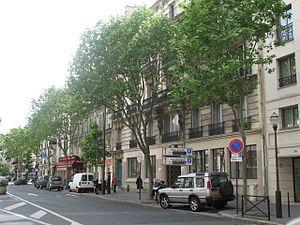
Les Hauts-de-Seine sont un département français se situant dans la métropole du Grand Paris, en région Île-de-France. L'Insee et la Poste lui attribuent le code 92. Ses habitants, au nombre de 1 609 306 lors du recensement de 2017, sont appelés les Altoséquanais. Les Hauts-de-Seine, d'une superficie de 176 km², sont le deuxième département français au regard de la densité de population, avec environ 9 143,8 habitants par kilomètre carré. La préfecture est Nanterre.